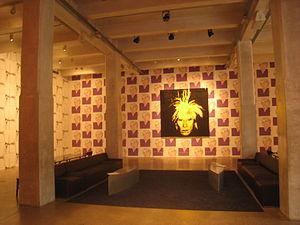
The Andy Warhol Museum est un musée consacré à Andy Warhol, il est situé dans le quartier de North Shore à Pittsburgh en Pennsylvanie. Il est le plus grand musée des États-Unis consacré à un seul artiste.